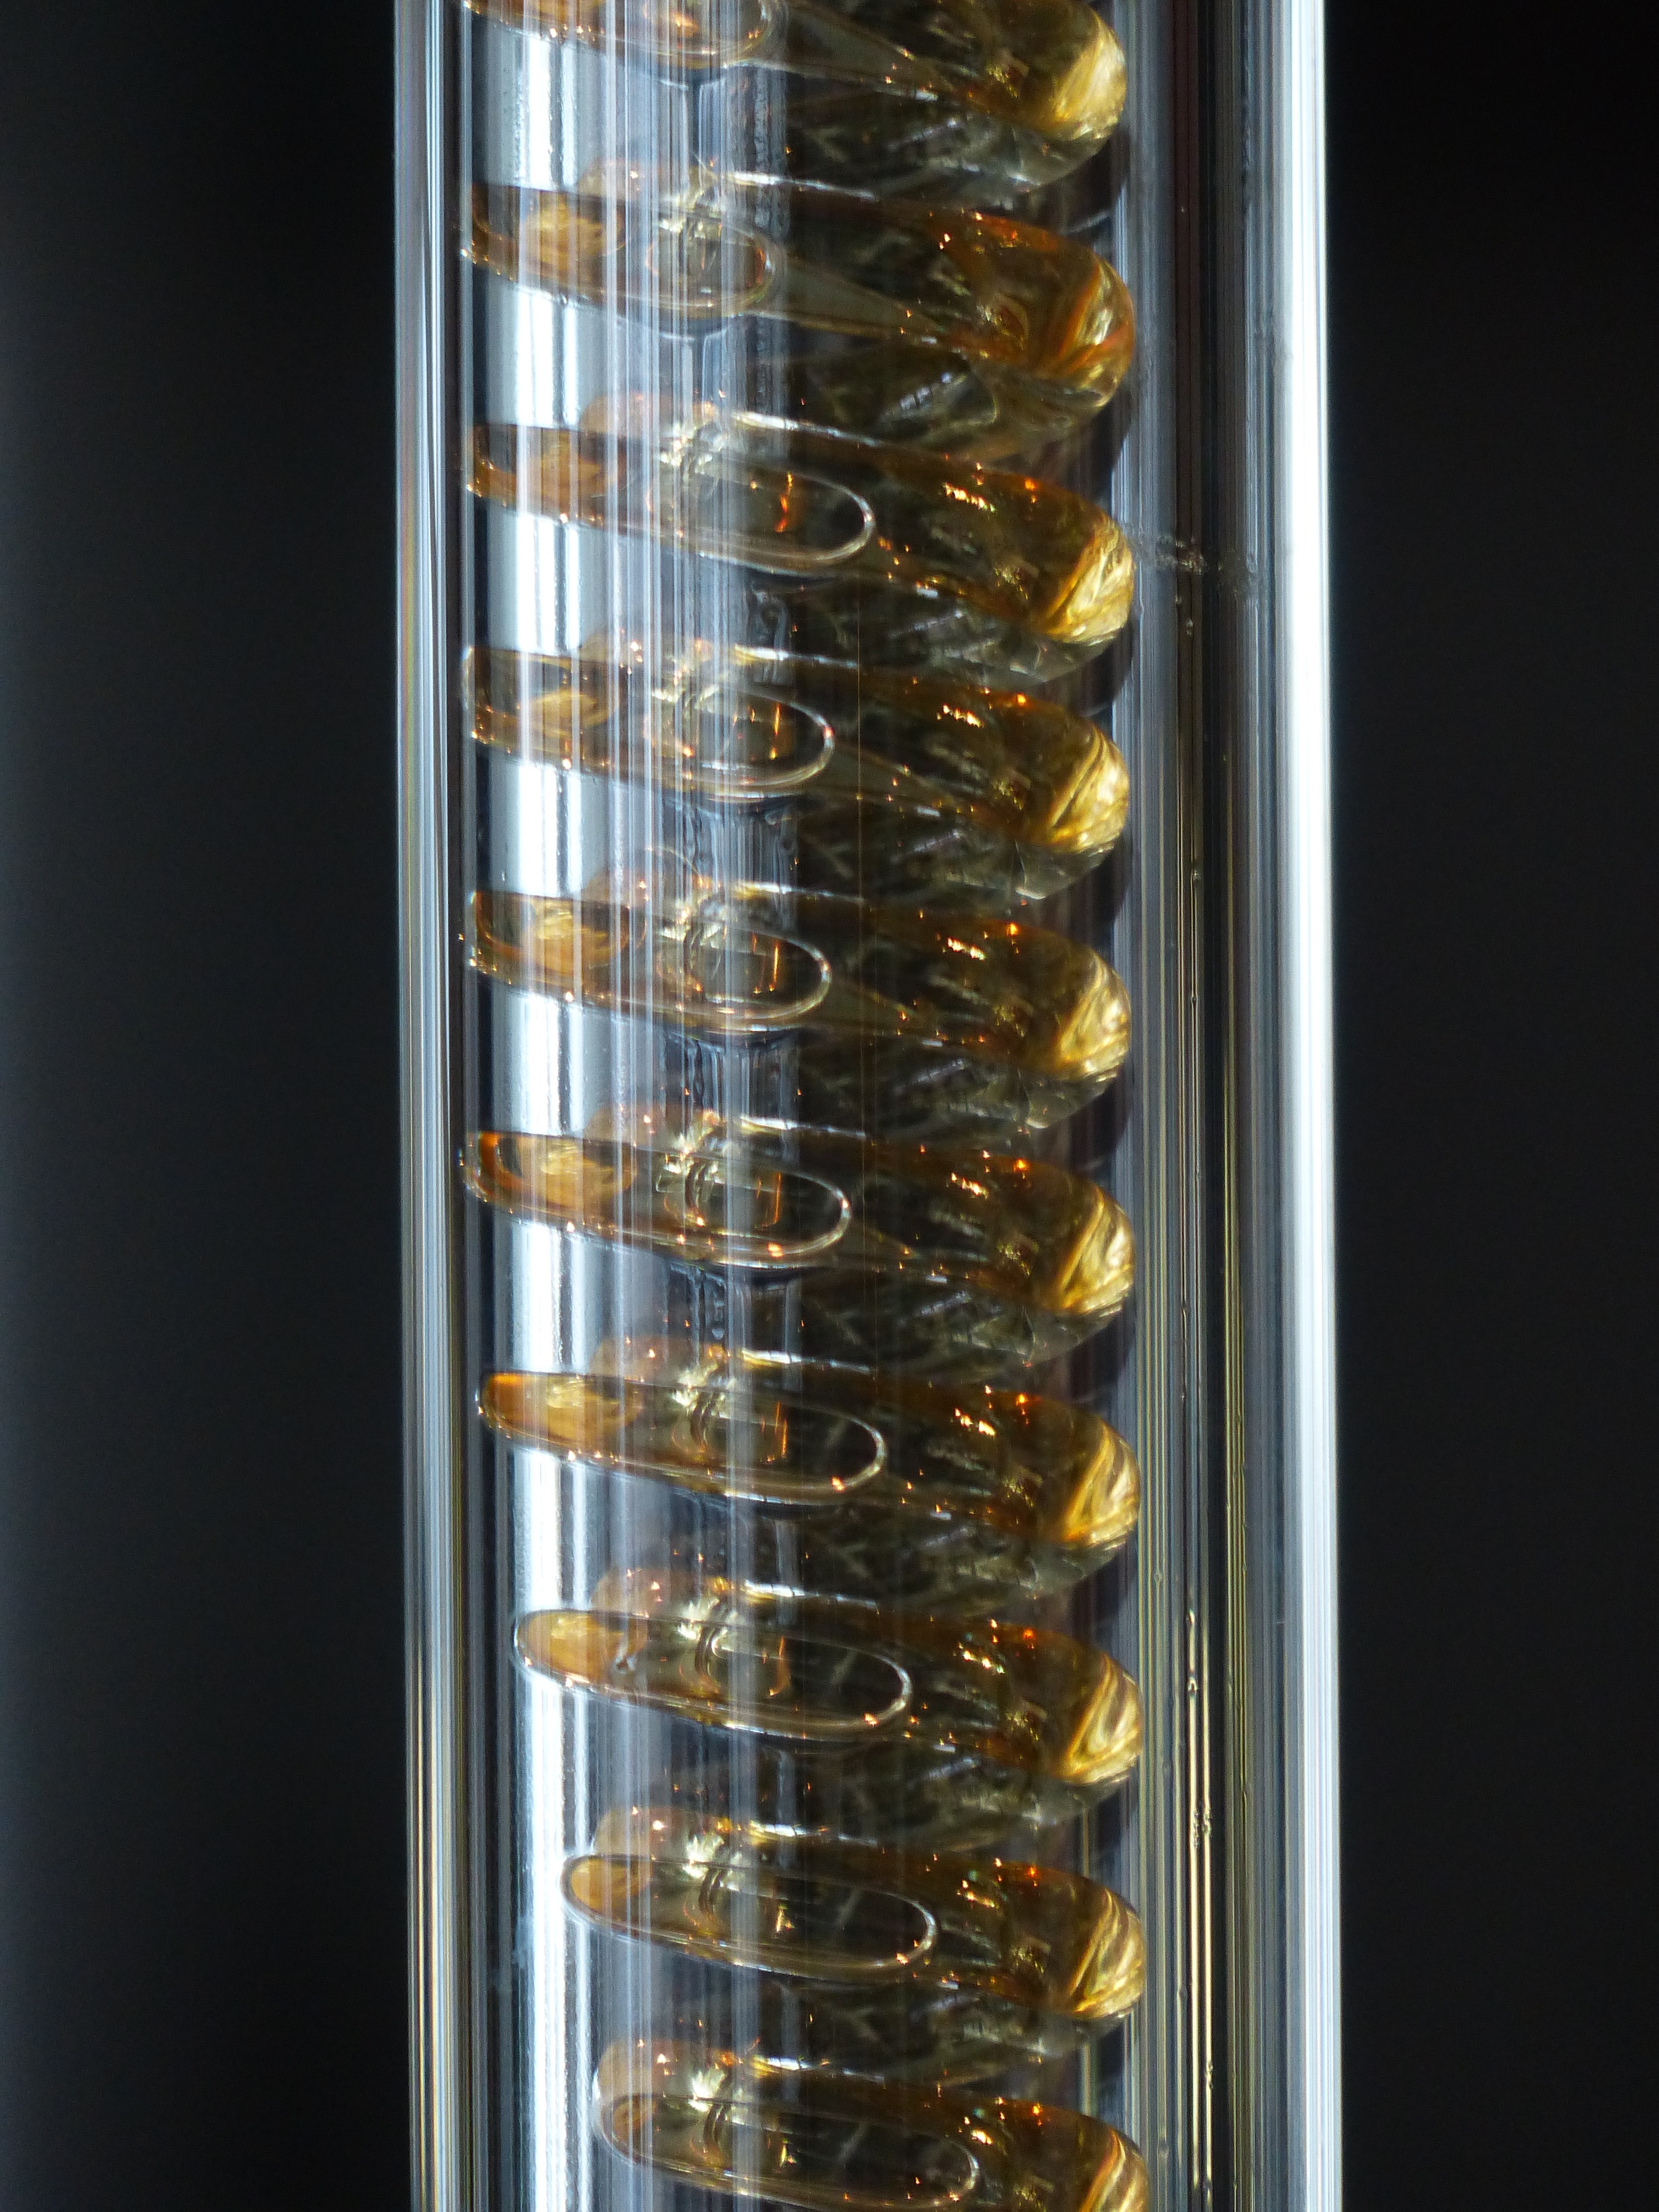
spiral, glass, lighting, light fixture, tuba, attempt, chemistry, piston, glass bulb, distilled beverage, experimental design, glass spiral, technical glass, appliance glass, glass apparatus